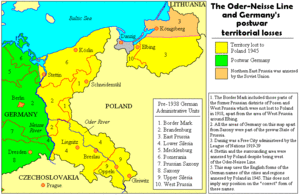
Oder-Neisse-linjen
Kort over Oder-Neisse grænsen
Oder-Neisse-linjen eller Oder-Neisse-grænsen er en grænse mellem Tyskland og Polen fra 1945, der for det meste løber langs floderne Oder og Neisse. Floderne danner grænsen mellem Tyskland og Polen.